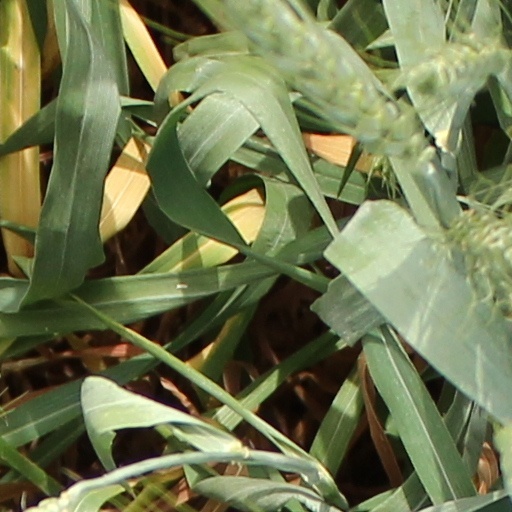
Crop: wheat